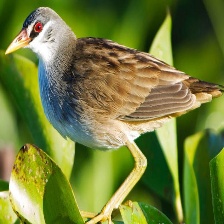
Species: WHITE BROWED CRAKE
Scientific name: AMAURORNIS CINEREA